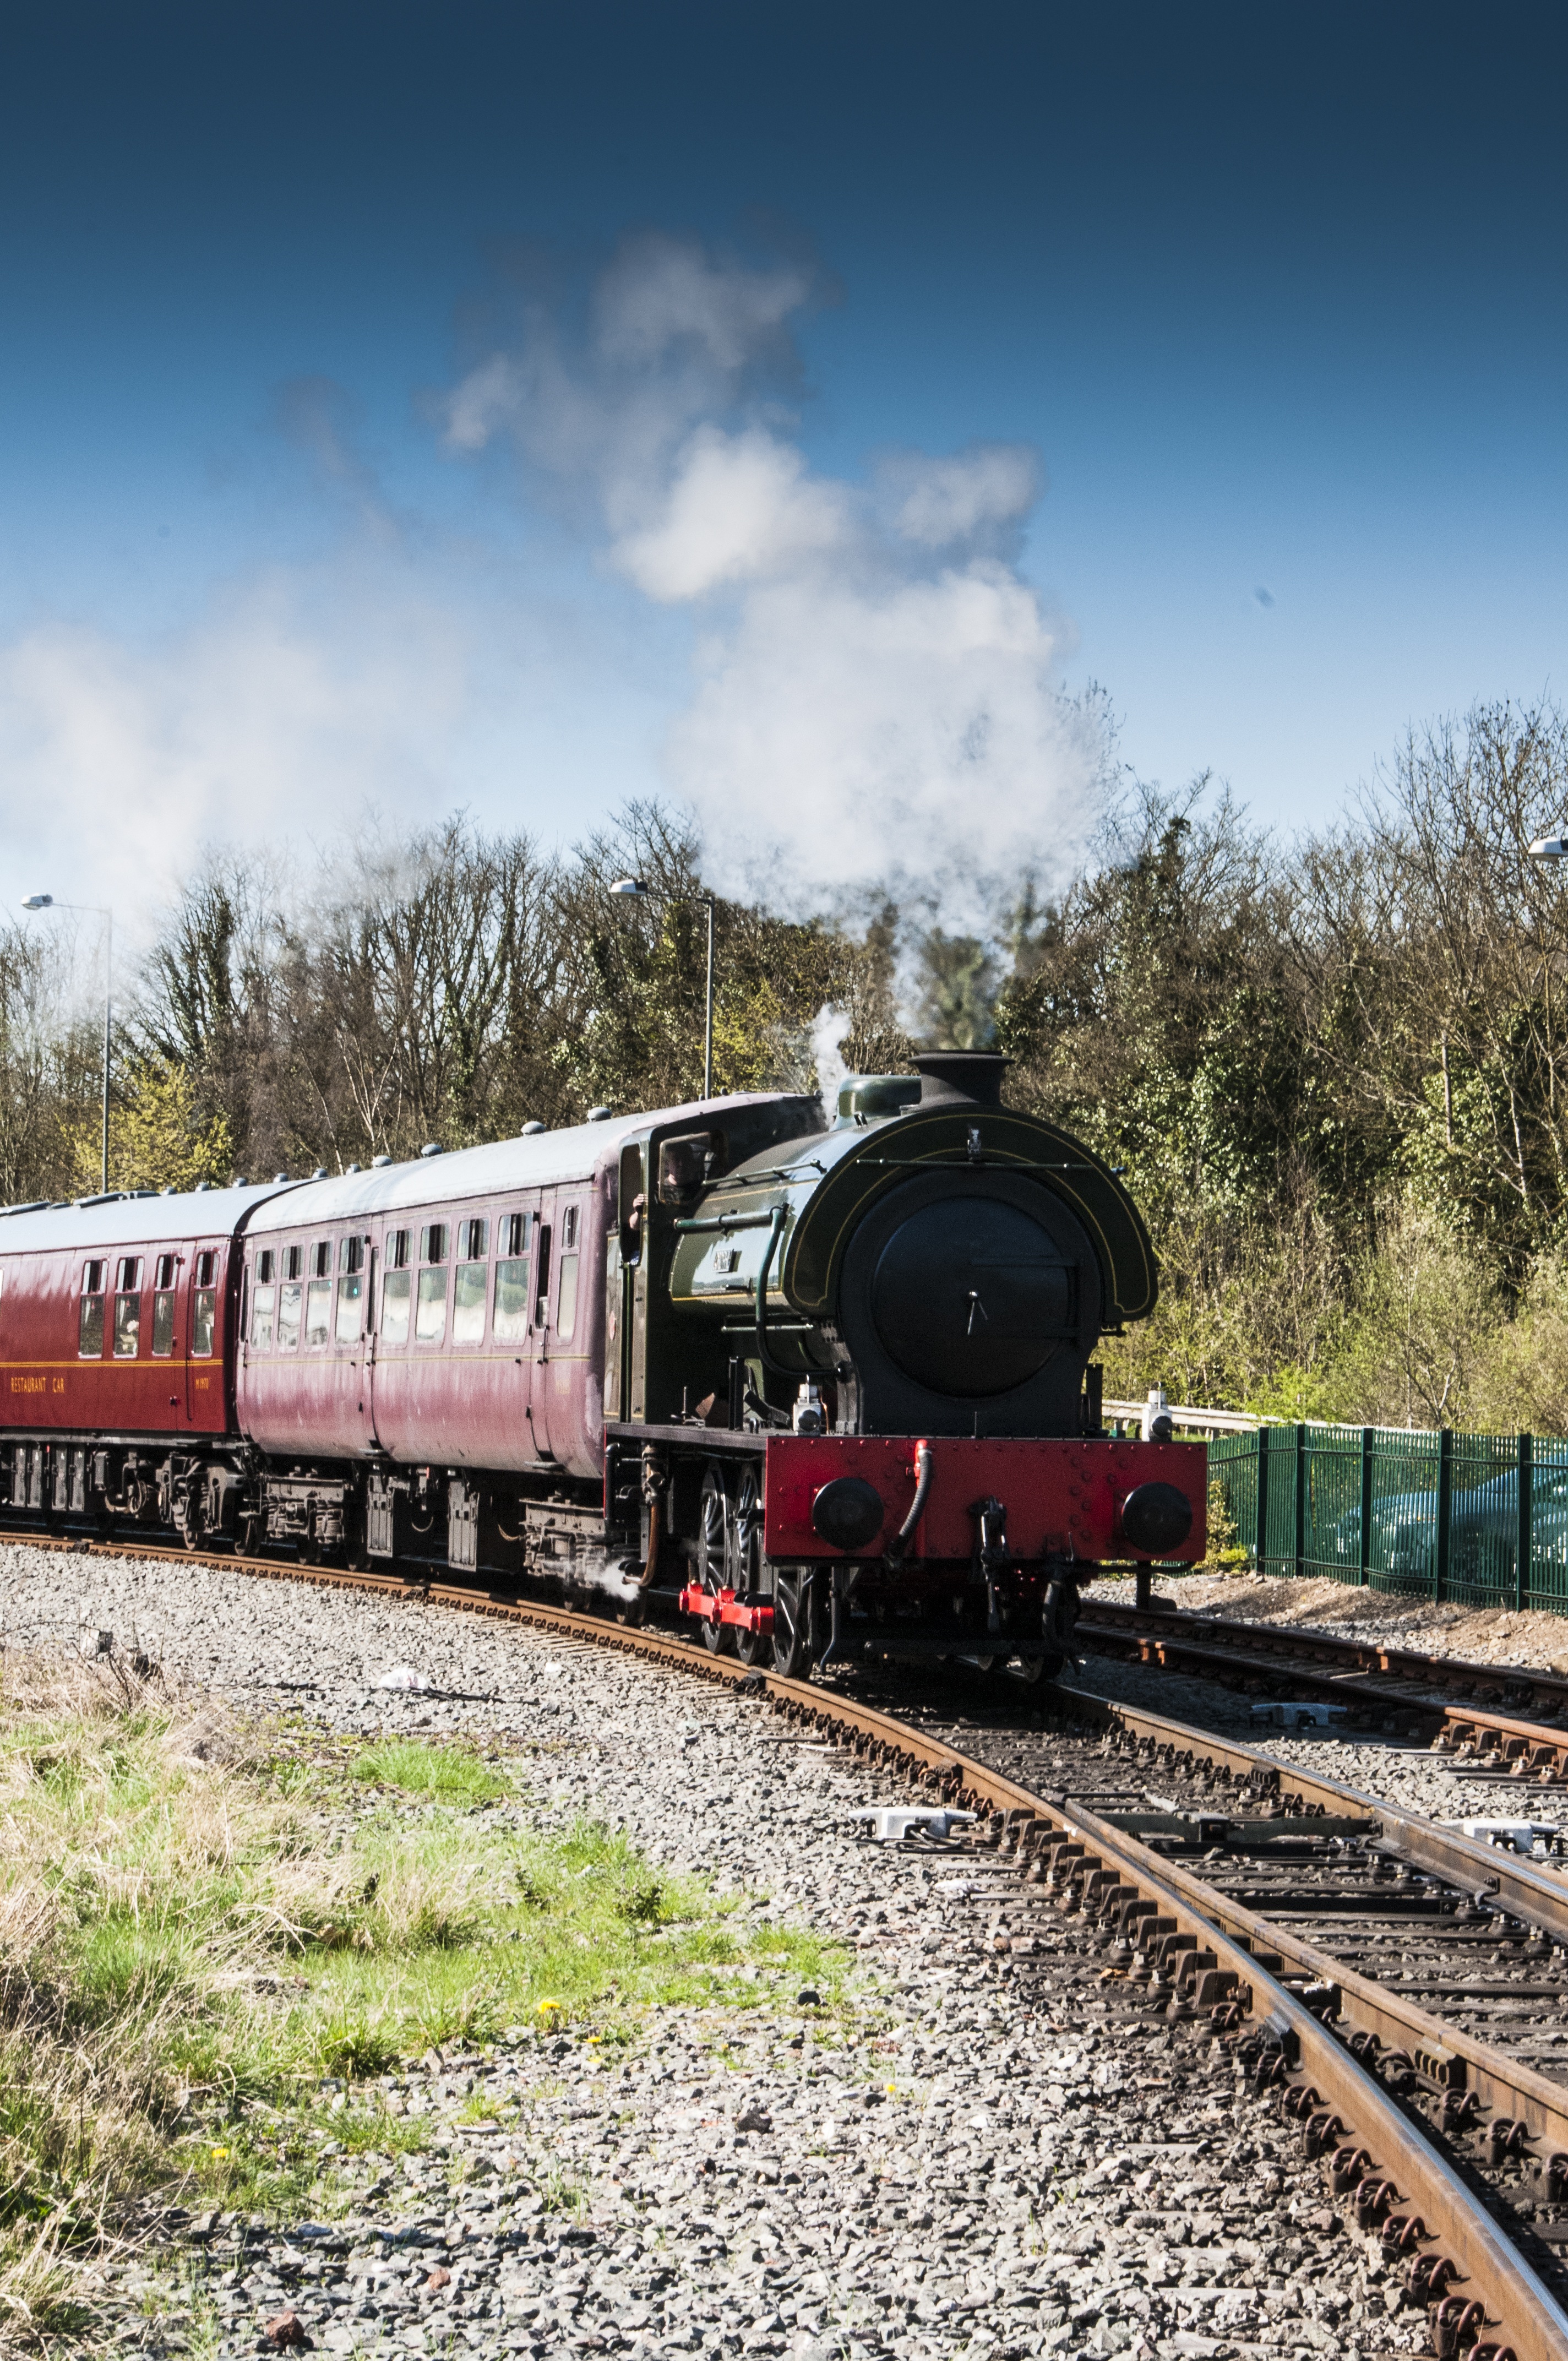
landscape, sky, track, railway, railroad, vintage, antique, retro, steam, old, rail, train, smoke, travel, steel, transportation, transport, vehicle, journey, nostalgia, historic, black, tourism, outdoors, locomotive, engine, history, carriage, heritage, historical, passenger, rail transport, steam train, old fashioned, land vehicle, rolling stock, railroad car